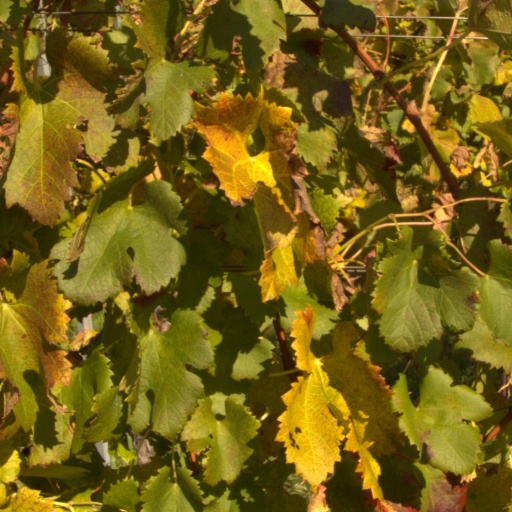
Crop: grape